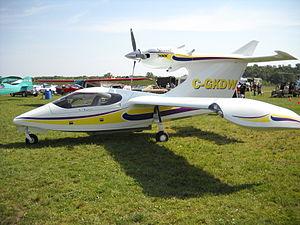
La Servante de Lucifer est la trentième histoire de la série Yoko Tsuno de Roger Leloup. Elle est publiée pour la première fois du nᵒ 3776 au nᵒ 3781 du journal Spirou, puis en album en le 26 novembre 2010.